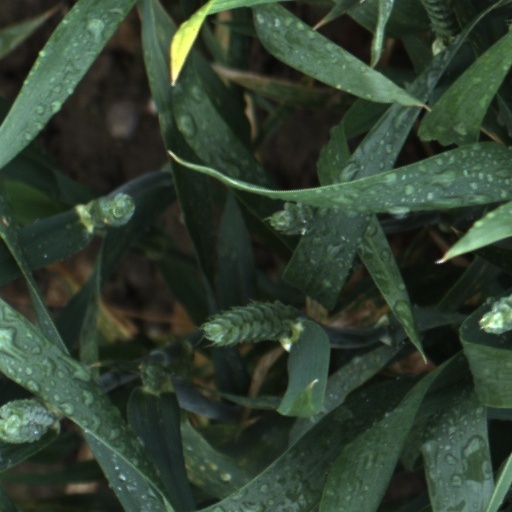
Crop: wheat